Amanda Serrano

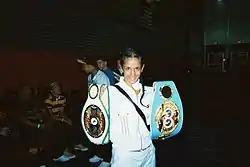
Serrano upon winning the IBF super featherweight title in 2011

Serrano was in line to face Fatuma Zarika for the vacant WBC super featherweight title, however, Zarika returned to her native Kenya due to an emergency, and was unable to return due to visa problems. On September 10, 2011, Serrano defeated WIBF Inter-Continental lightweight champion Kimberly Connor via second-round technical-knockout (TKO), for the vacant IBF super featherweight title.